George Mouzalon

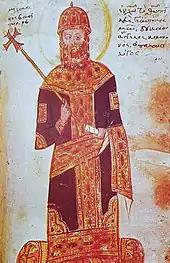
Michael Palaiologos, who as leader of the aristocrats orchestrated Mouzalon's murder, facilitating his own rise to the imperial throne

Shortly before Theodore II died on 16 August 1258, he left George Mouzalon as regent and guardian of his eight-year-old son John IV. Patriarch Arsenios Autoreianos may have shared guardianship of John: although the later historians Nikephoros Gregoras and Makarios Melissenos say the Patriarch was named in this context, the contemporary historians George Pachymeres and George Akropolites name only Mouzalon. This appointment further enraged the aristocracy, and Mouzalon's position became extremely precarious. Mouzalon was also unpopular with the clergy because he was associated with Theodore's high-handed treatment of the Church, and with the people, who feared that he would try to usurp the throne. Most importantly, however, he faced the hostility of the army, in particular the Latin mercenaries, who had apparently been denied the usual stipends and donatives. In addition, they probably resented Theodore's intention to raise a "national" army composed solely of Byzantine Greeks, and Mouzalon is recorded by Pachymeres to have taken such measures. Palaiologos, who as "megas konostaulos" held command over the Latins, was in a good position to exploit these grievances.